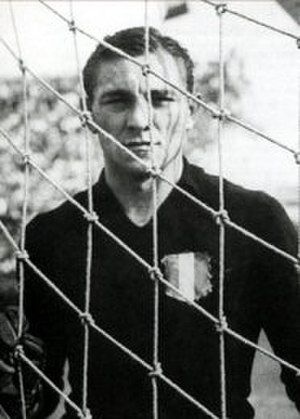
Valerio Bacigalupo
Valerio Bacigalupo var en italiensk fodboldspiller.